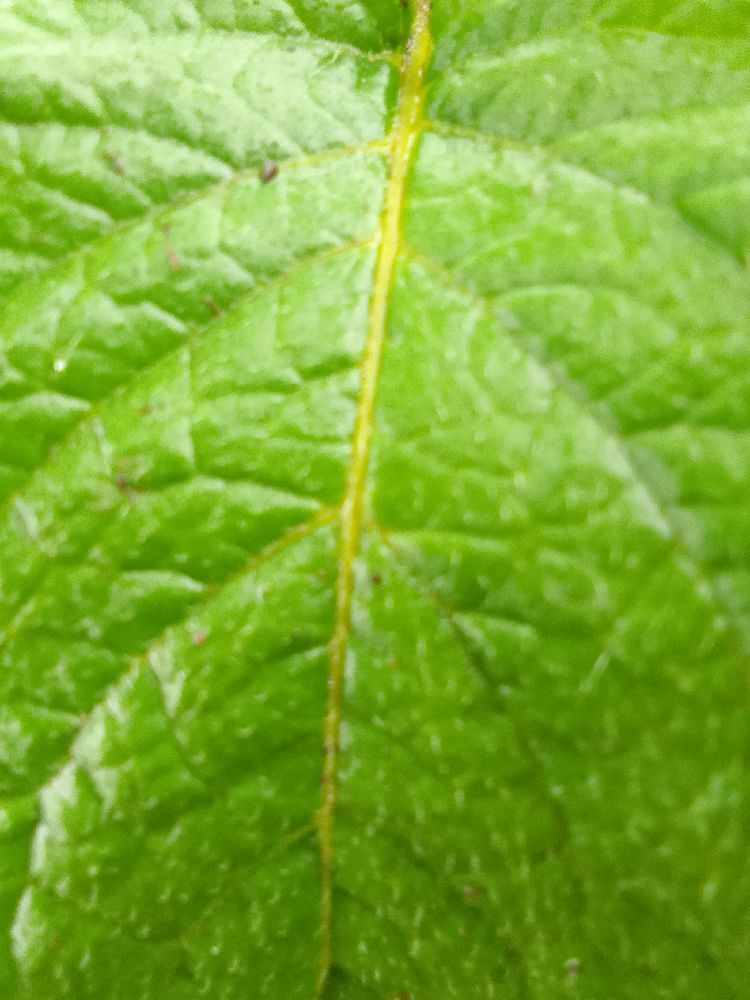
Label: Healthy